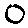
Label: 0